Joaquín "El Chapo" Guzmán

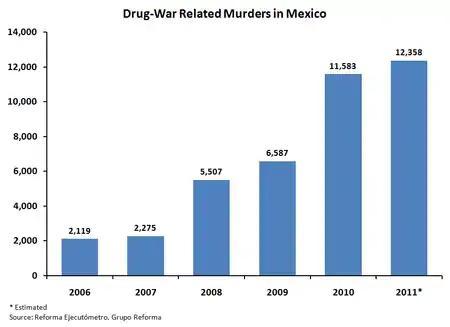
Drug-war related murders in Mexico, 2006–2011

Since his 2001 escape from prison, Guzmán had wanted to control the Ciudad Juárez crossing points, which were in the hands of the Carrillo Fuentes family of the Juárez Cartel. Despite a high degree of mistrust between the two organizations, the Sinaloa and Juárez cartels had a working agreement at the time. Guzmán convened a meeting in Monterrey with Ismael Zambada García ("El Mayo"), Juan José Esparragoza Moreno ("El Azul") and Arturo Beltrán Leyva. In this meeting, they discussed killing Rodolfo Carrillo Fuentes, who was in charge of the Juárez Cartel at the time. On 11 September 2004, Rodolfo, his wife and two young children were visiting a Culiacán shopping mall. While leaving the mall, escorted by police commander Pedro Pérez López, the family was ambushed by members of Los Negros, assassins for the Sinaloa Cartel. Rodolfo and his wife were killed; the policeman survived.